The Lost Stories

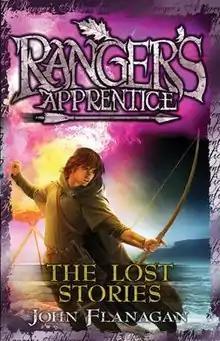
Australian front cover of "The Lost Stories"

The Lost Stories is the eleventh and penultimate book in the series "Ranger's Apprentice" by Australian author John Flanagan. It is a collection of "lost" tales that fill in the gaps between novels.